Question: Please indicate a possible affordance area of the knife that can be used for cutting
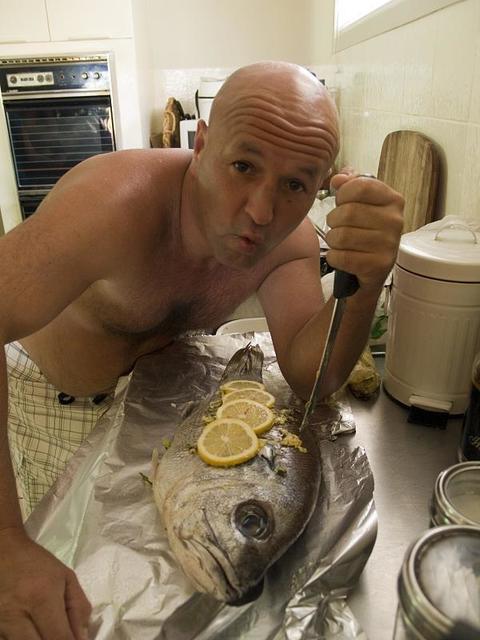
Answer: [299.409, 291.955, 348.318, 433.045]